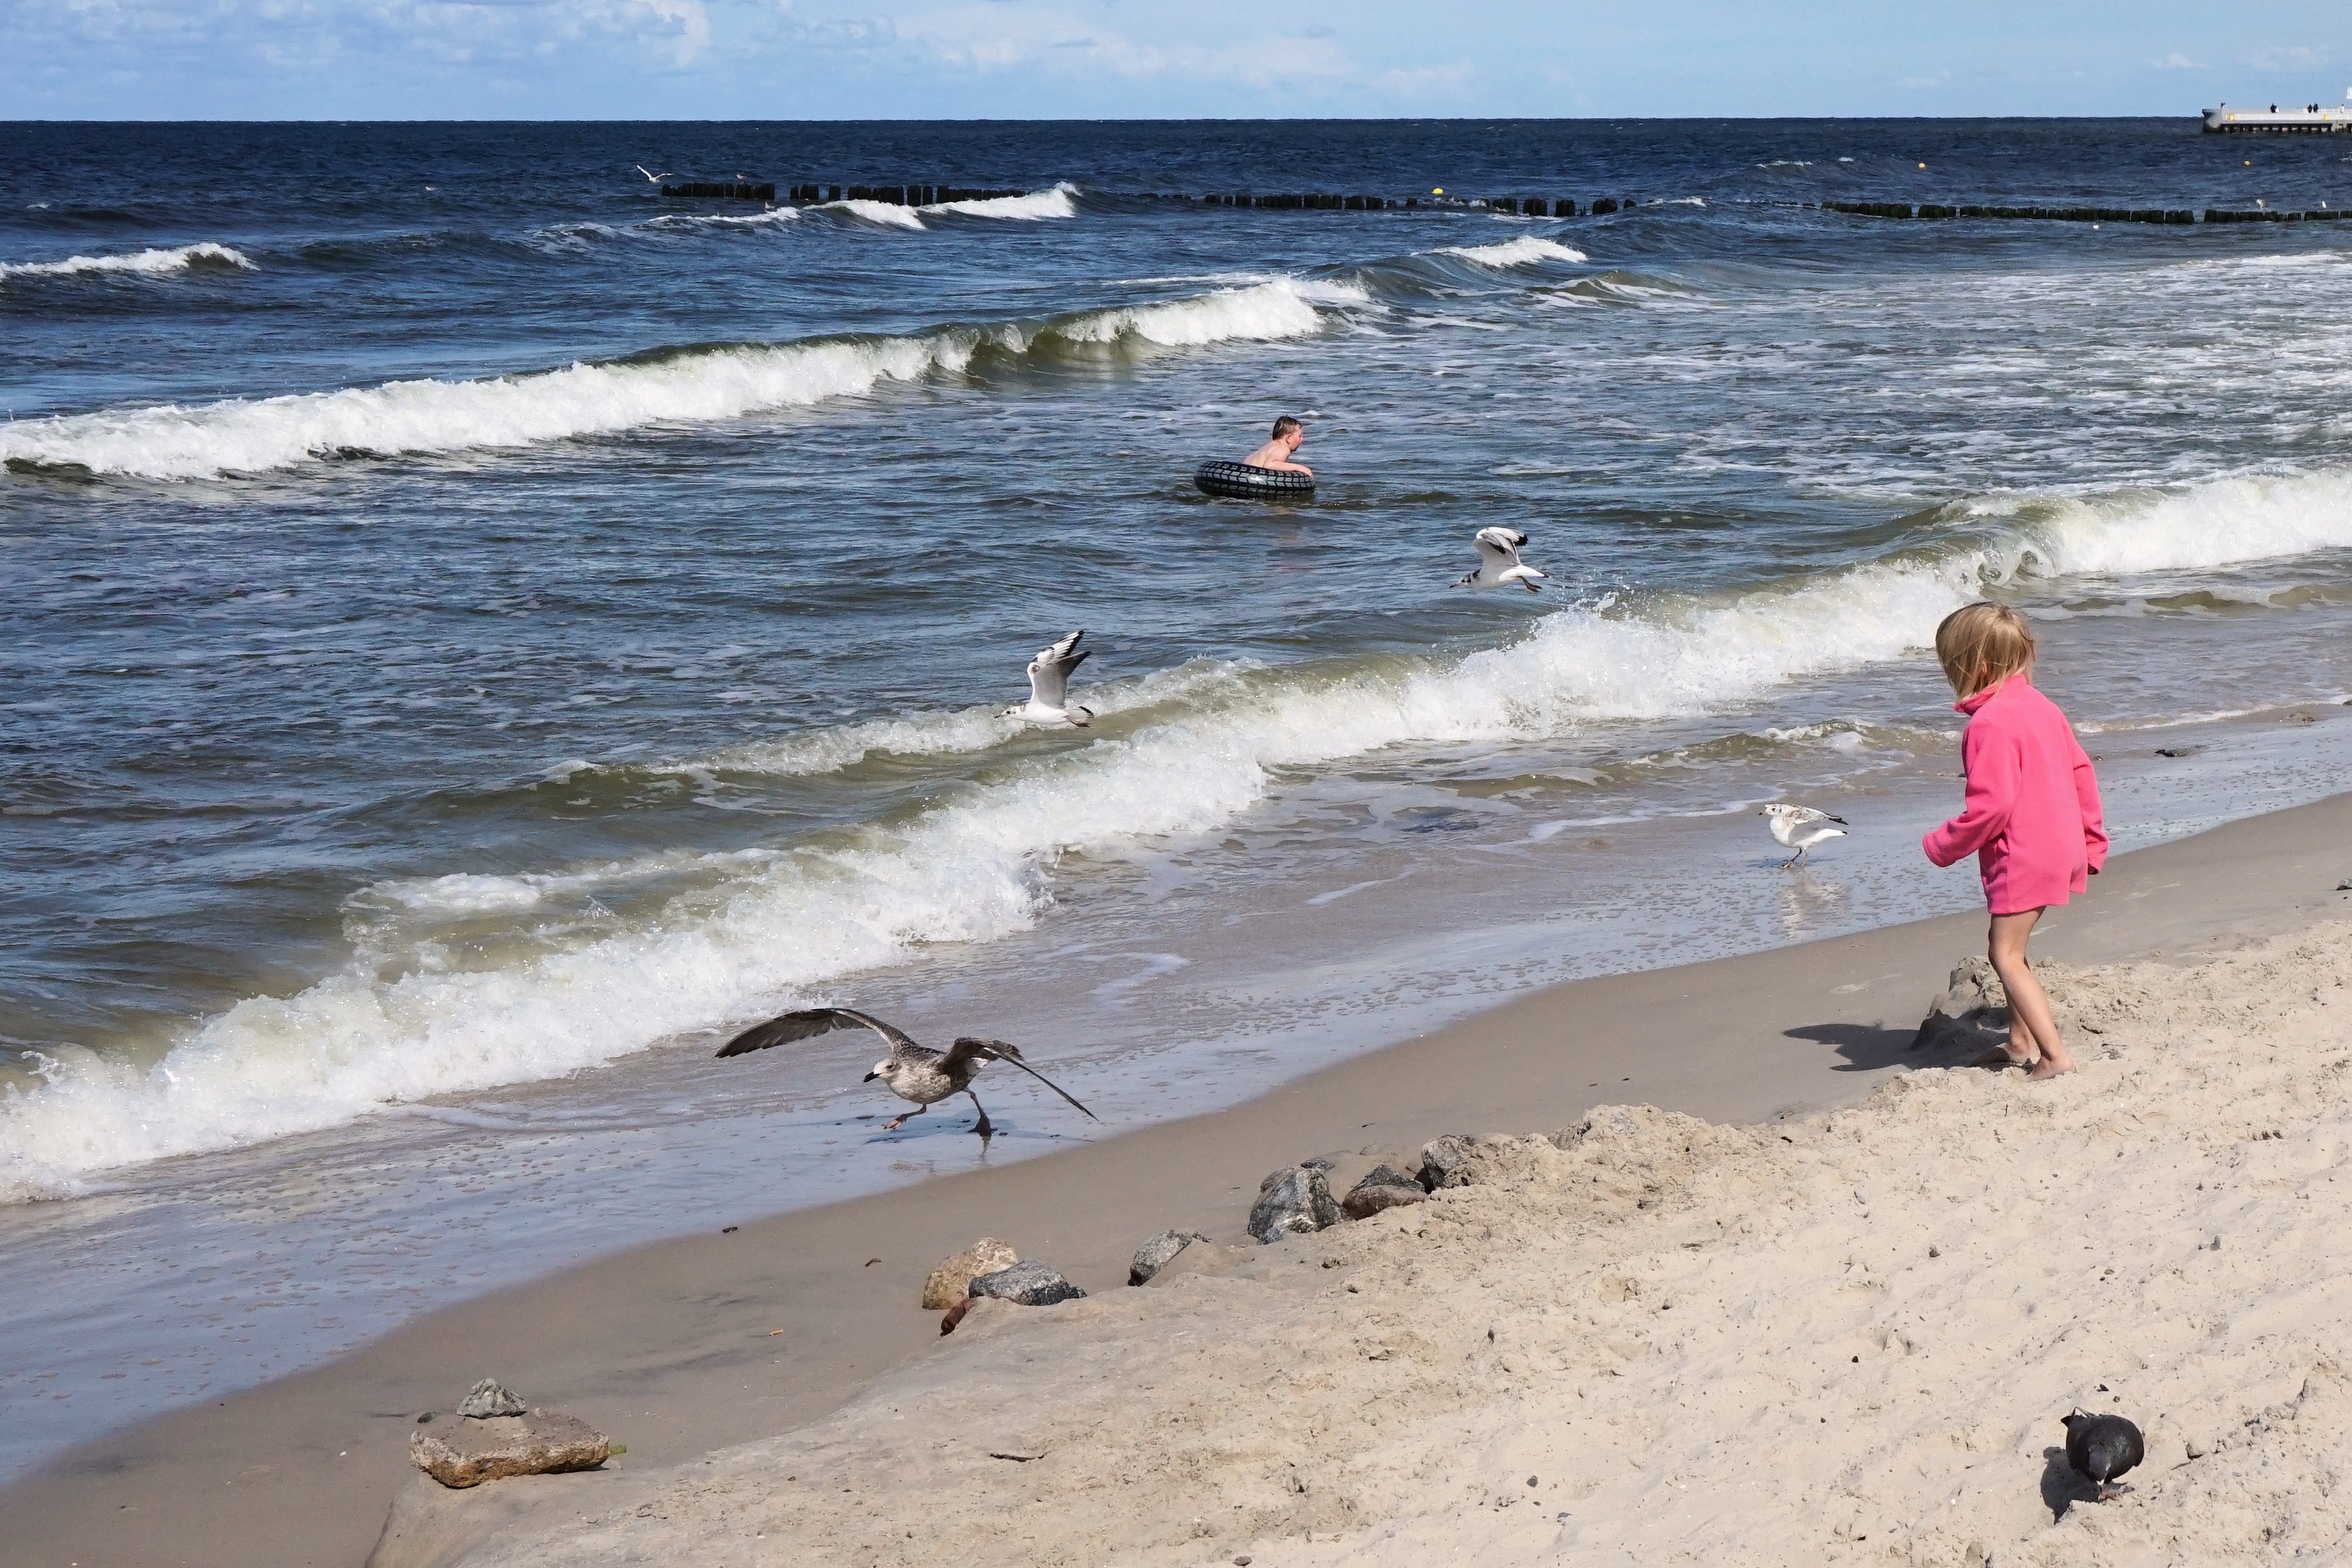
beach, sea, coast, water, sand, ocean, girl, play, shore, wave, escape, seagull, summer, holiday, child, leisure, body of water, fun, out, cape, playing child, wind wave